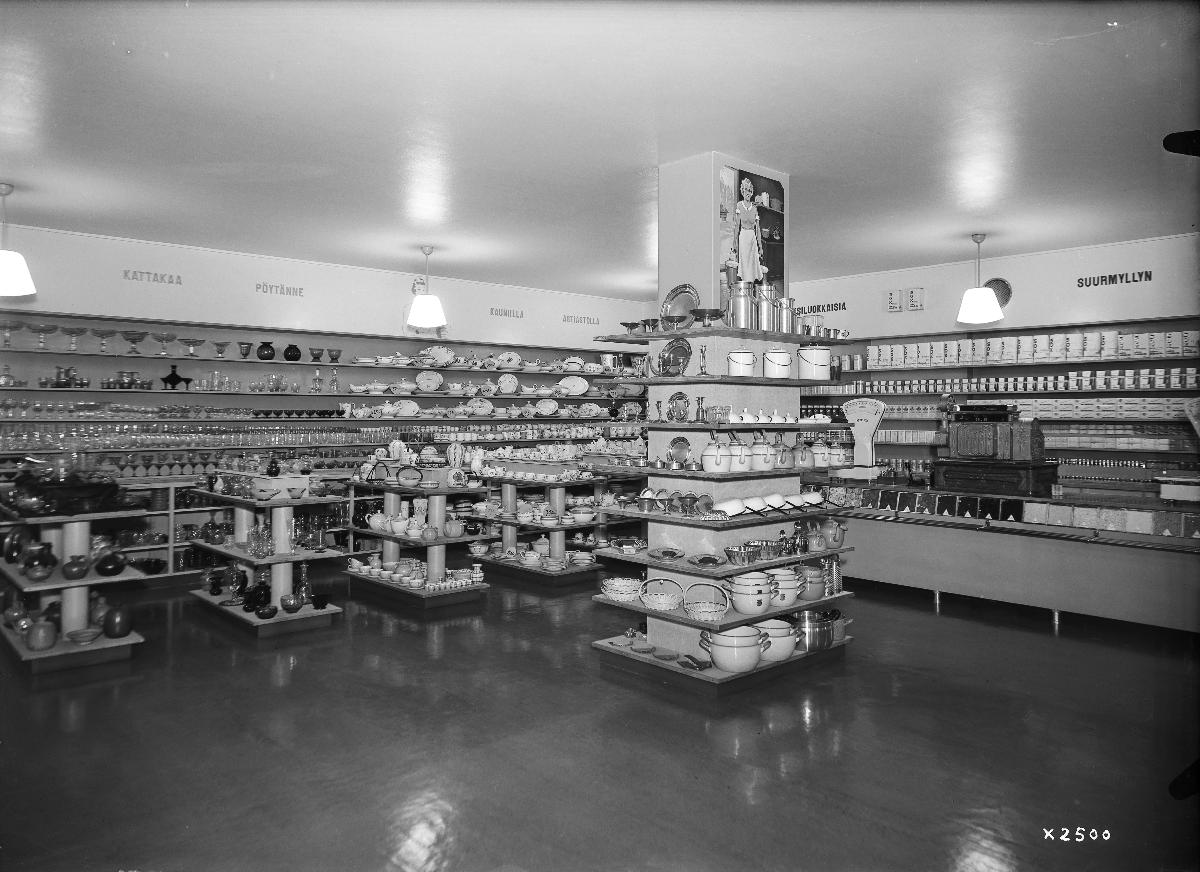
Osuusliike Arinan uuden liiketalon myymäläosasto
Arina cooperative store's new sales department
sisällön kuvaus: Osuusliike Arinan uuden liiketalon myymäläosasto Oulussa vuonna 1939. content description: Arina cooperative store's new sales department in Oulu, Finland, in 1939.
Vuosi: 1939
Paikka: Suomi, Pohjois-Pohjanmaa, Oulu
Aiheet: sisäkuva; liikerakennukset; tavaratalot; tarjoiluastiat; kahvi; business buildings; department stores; coffee; affärsbyggnader; varuhus; kaffe